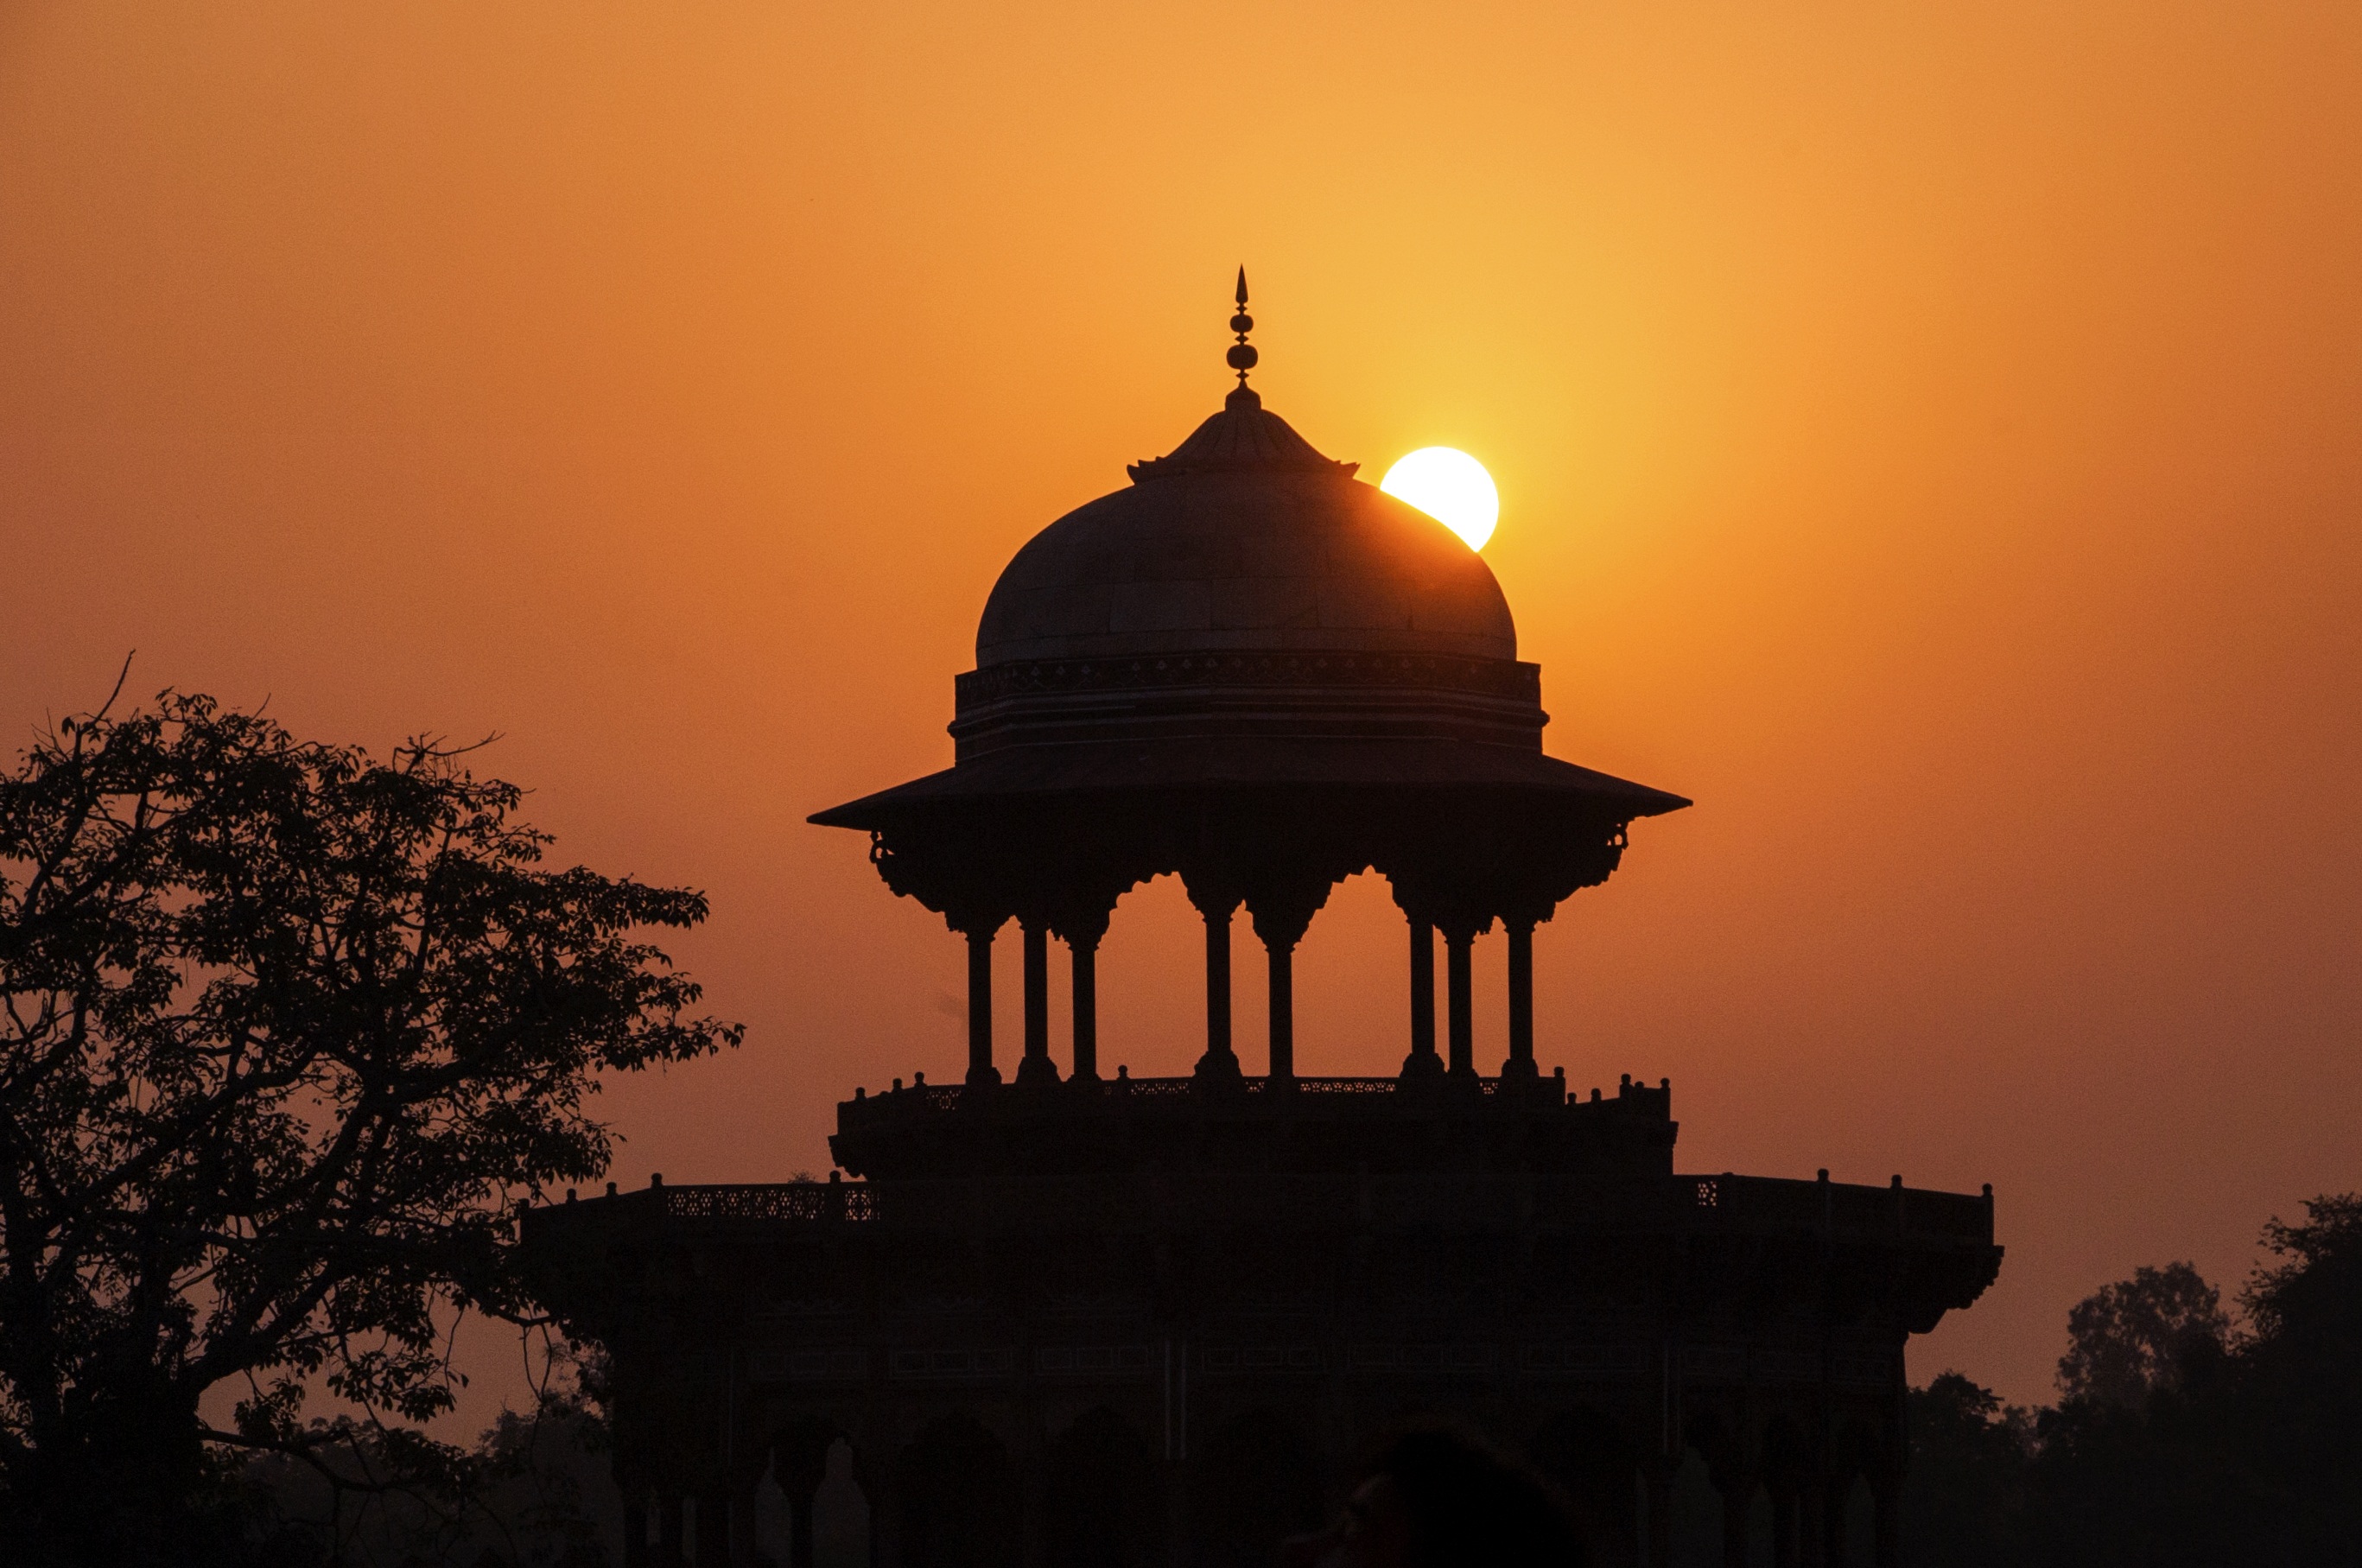
landscape, horizon, silhouette, architecture, sky, sun, sunrise, sunset, skyline, morning, view, building, dawn, city, dusk, evening, twilight, orange, tower, landmark, place of worship, taj mahal, background, temple, backlight, memories, beauty, mosque, india, tourist attraction, dome, silhouettes, agra, setting sun, urban landscape, observing, historic site